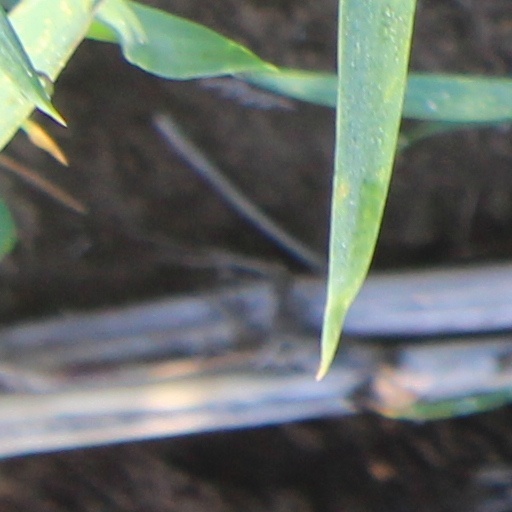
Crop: wheat